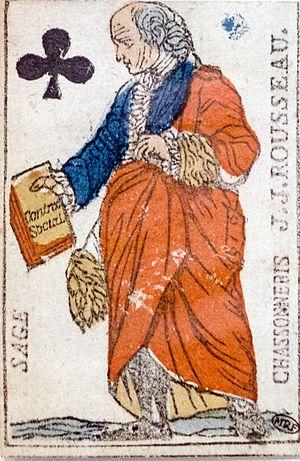
Robert Derathé, né le 20 décembre 1905 à Besançon et mort le 5 mars 1992 à Saint-Cloud, est un philosophe et professeur d'université français. Il est spécialiste de la pensée de Rousseau et notamment de sa philosophie politique.
Jean-Jacques Rousseau, né le 28 juin 1712 à Genève et mort le 2 juillet 1778 à Ermenonville, est un écrivain, philosophe et musicien genevois francophone. Orphelin de mère très jeune, sa vie est marquée par l'errance. Si ses livres et lettres connaissent à partir de 1749 un fort succès, ils lui valent aussi des conflits avec l'Église catholique et Genève qui l'obligent à changer souvent de résidence et alimentent son sentiment de persécution. Après sa mort, son corps est transféré au Panthéon de Paris en 1794.